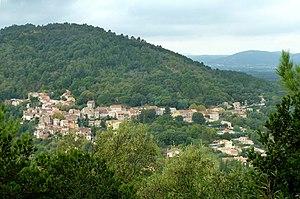
Village des Mayons - Var - France
Les Mayons est une commune française située dans le département du Var en région Provence-Alpes-Côte d'Azur.